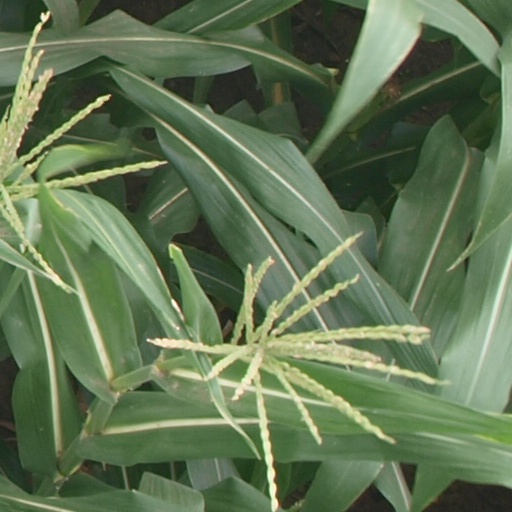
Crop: maize; corn